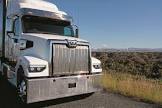
Vehicle type: Cars